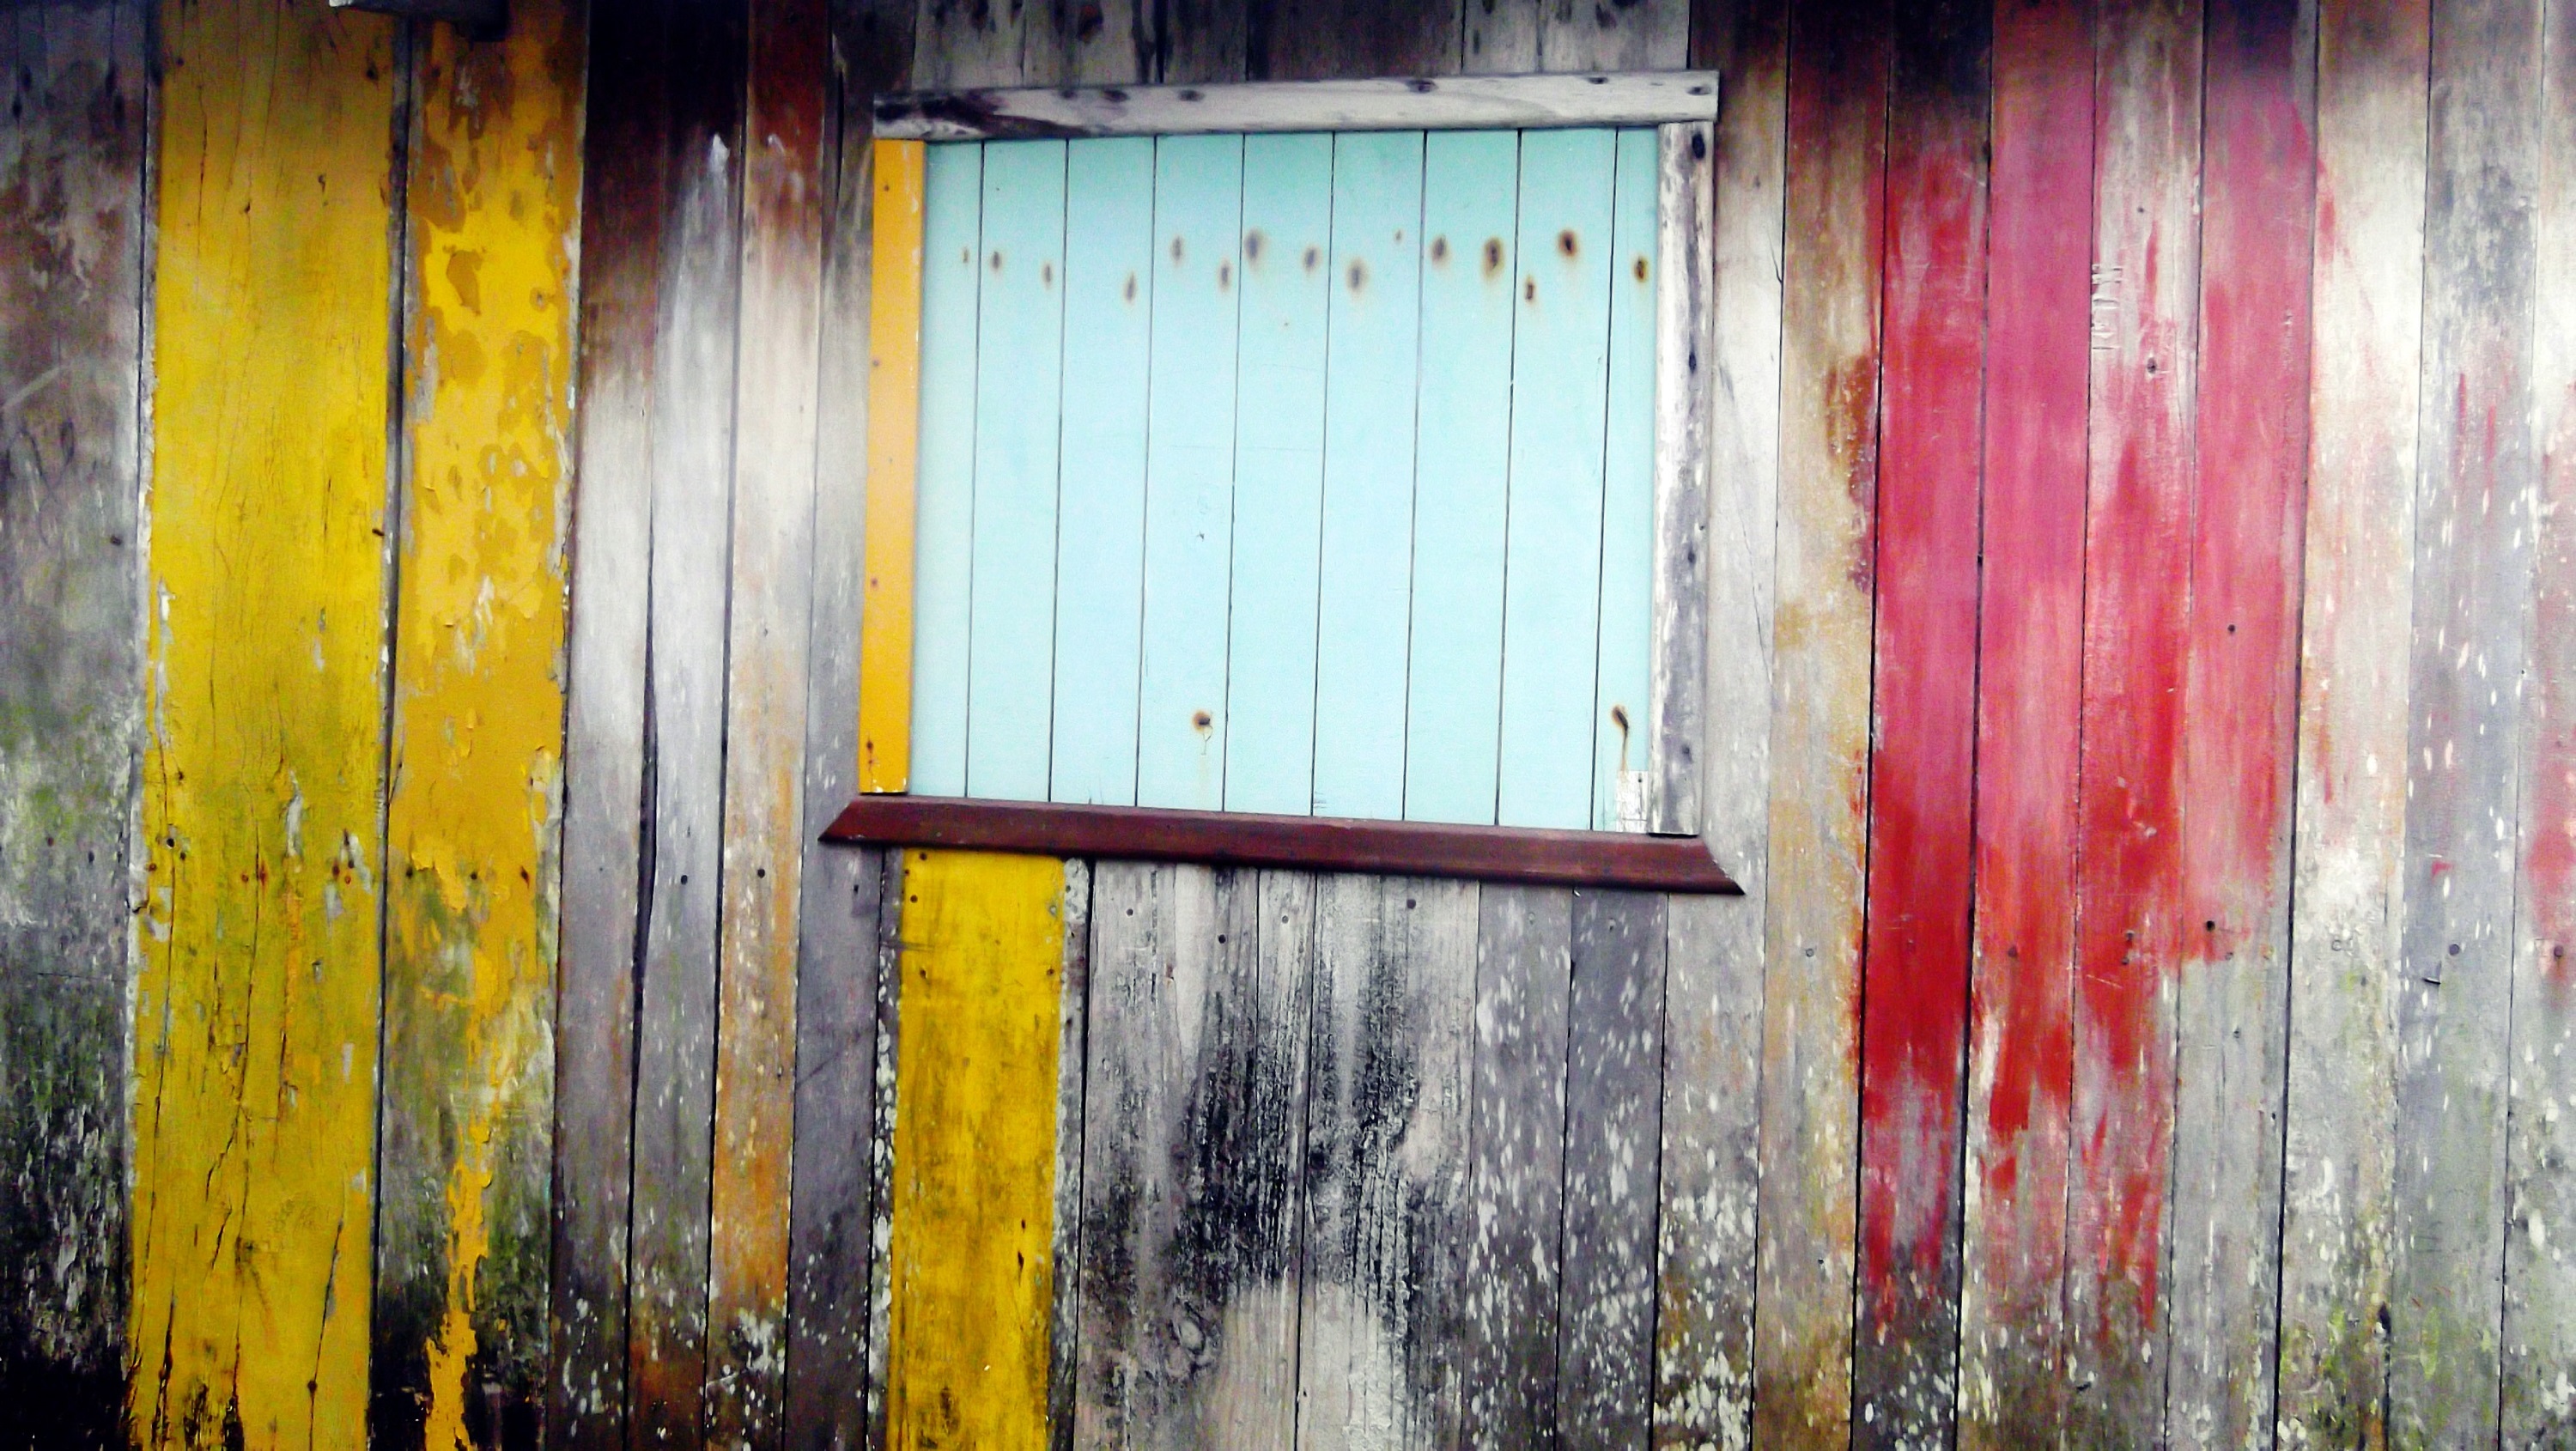
wood, sunlight, texture, window, wall, reflection, color, blue, painting, interior design, art, modern art